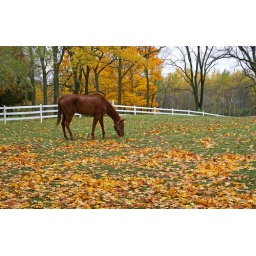
A horse grazing the field near Rockford.